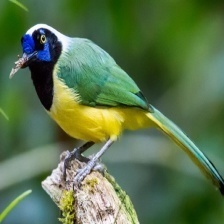
Species: GREEN JAY
Scientific name: CYANOCORAX YNCAS
ImageNet parent category: jay